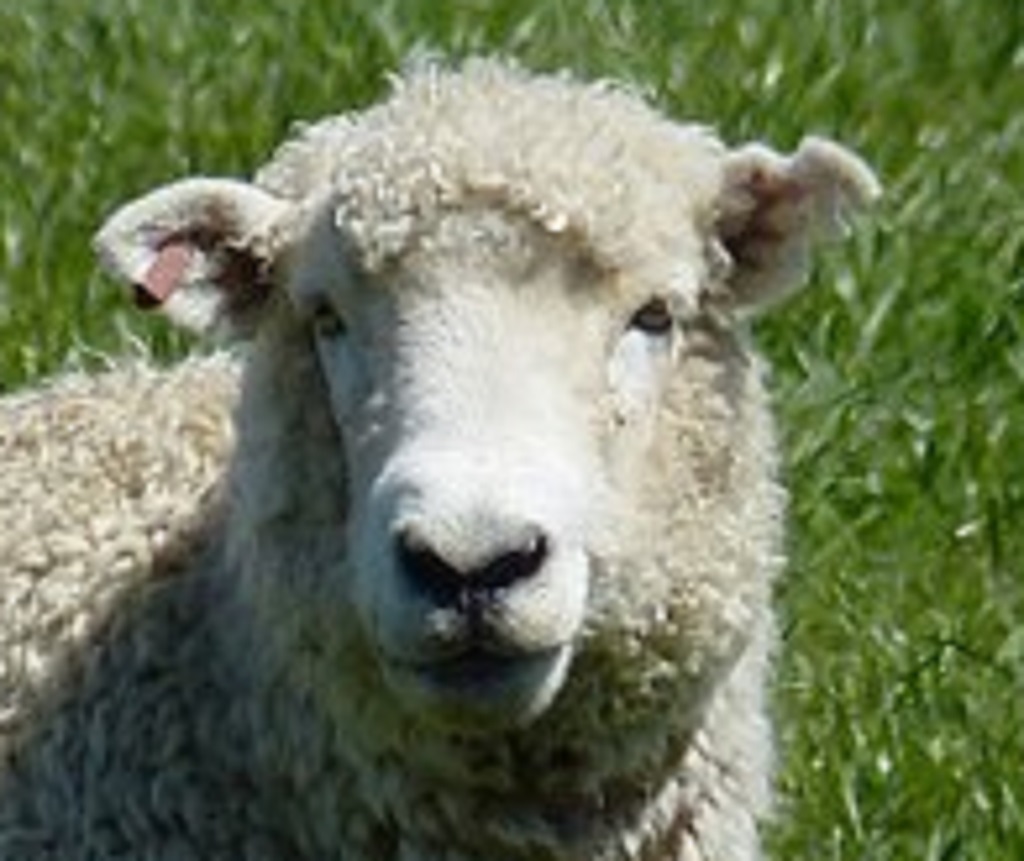
Label: no pain